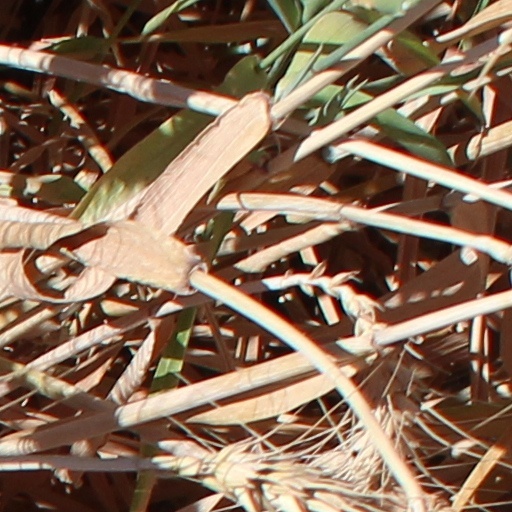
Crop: wheat